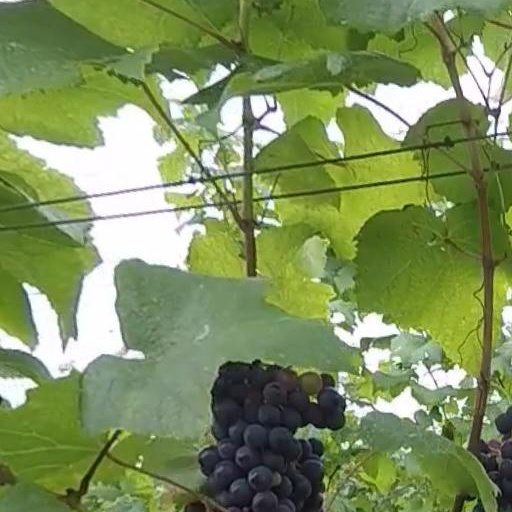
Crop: grape